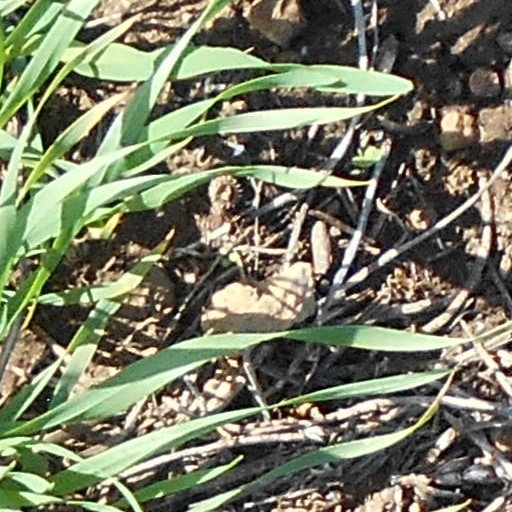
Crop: wheat